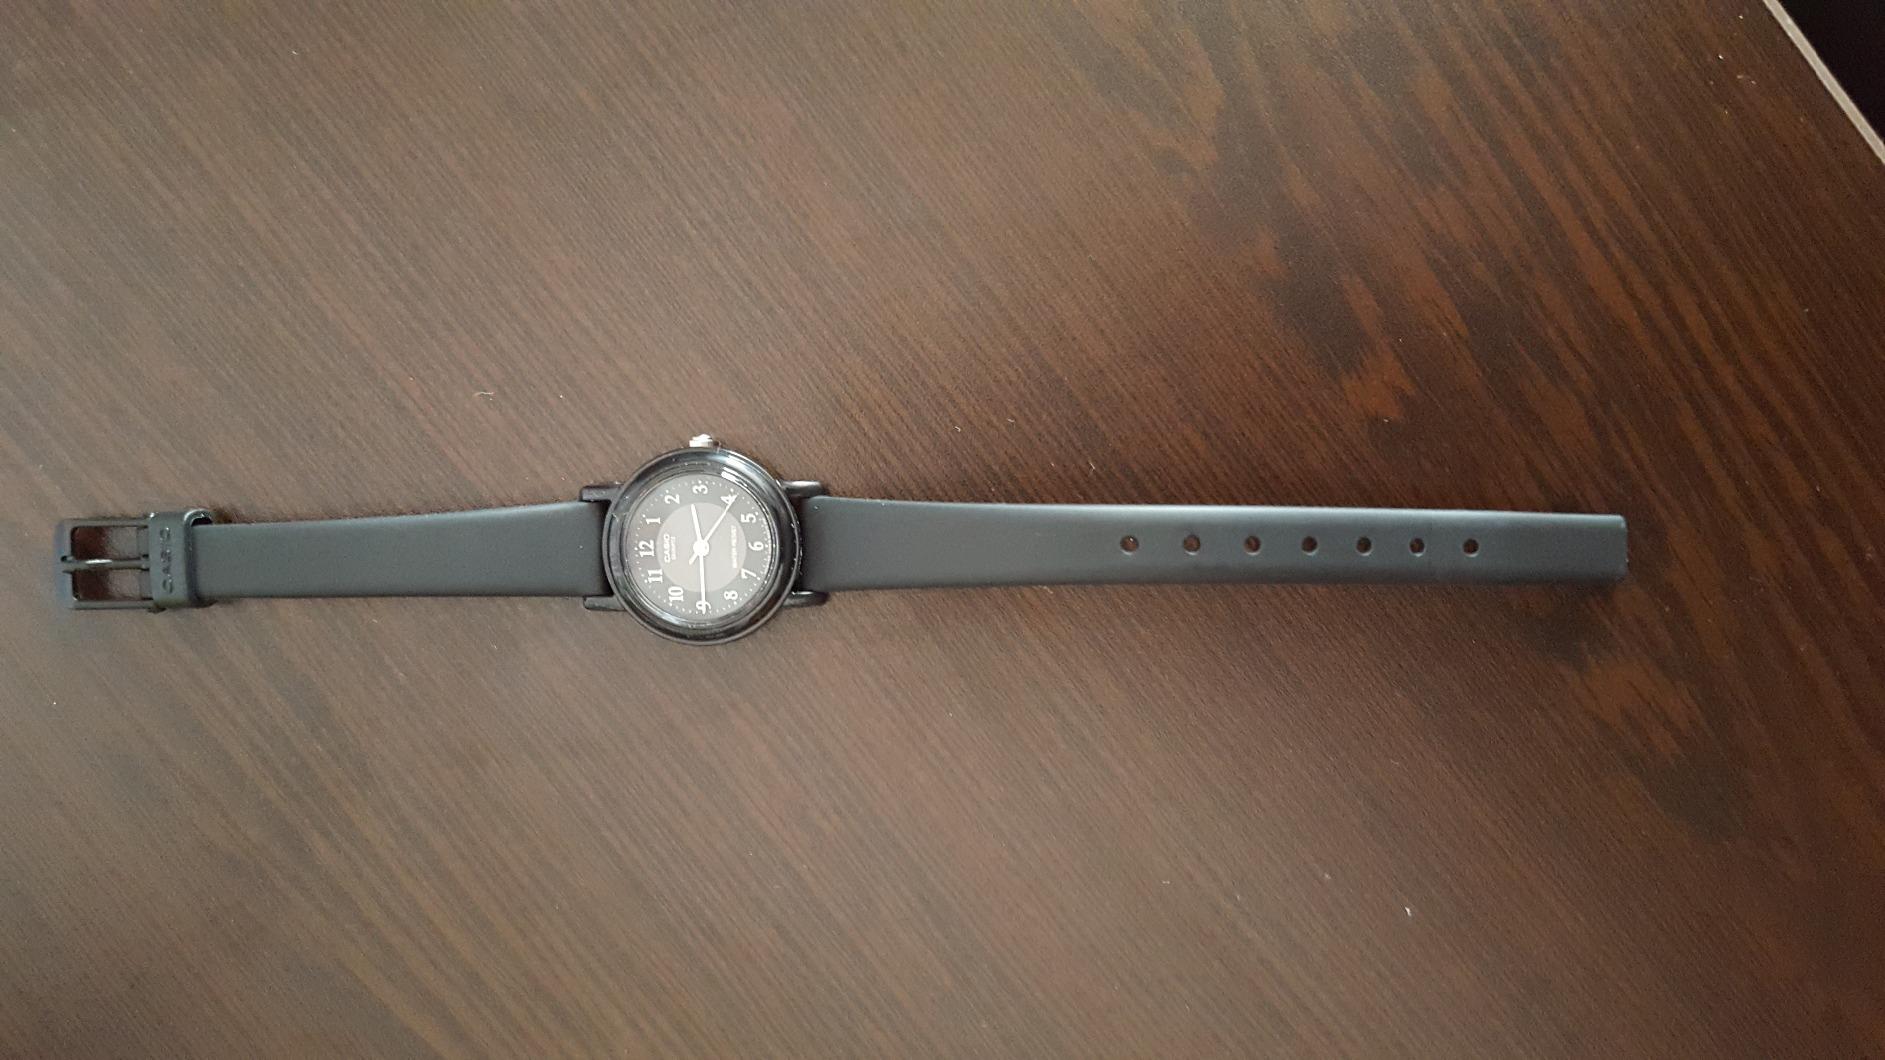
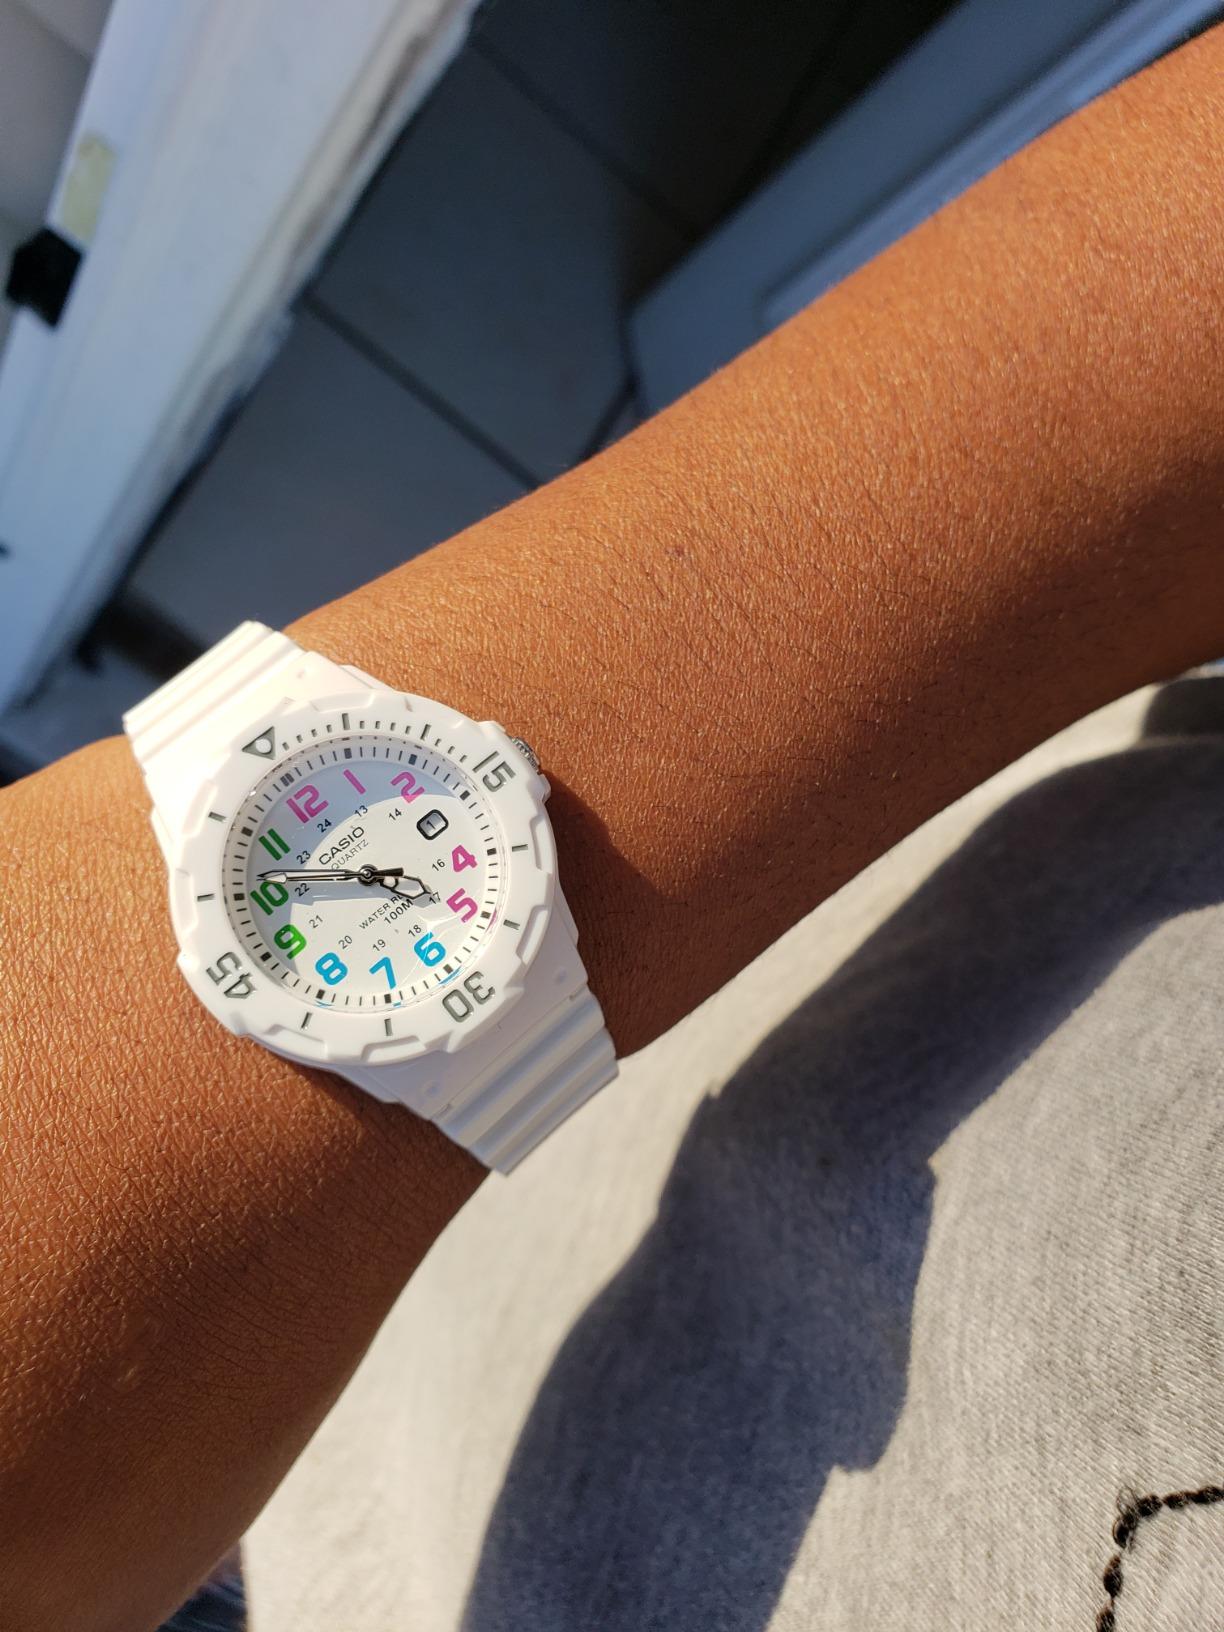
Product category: accessories_watch
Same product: no